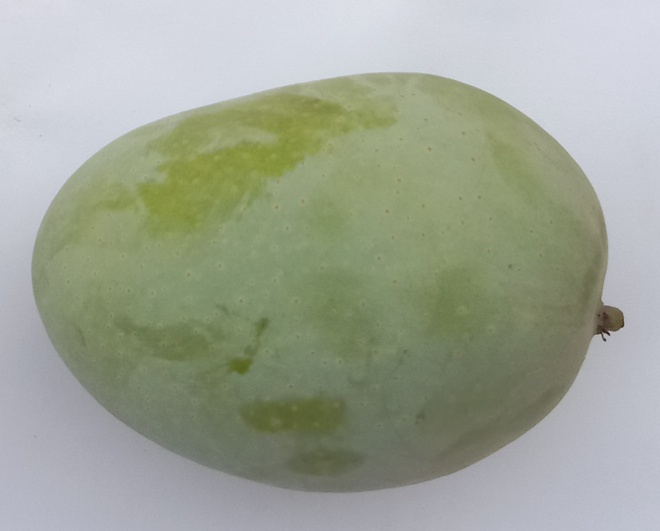
Mango variety: Langra